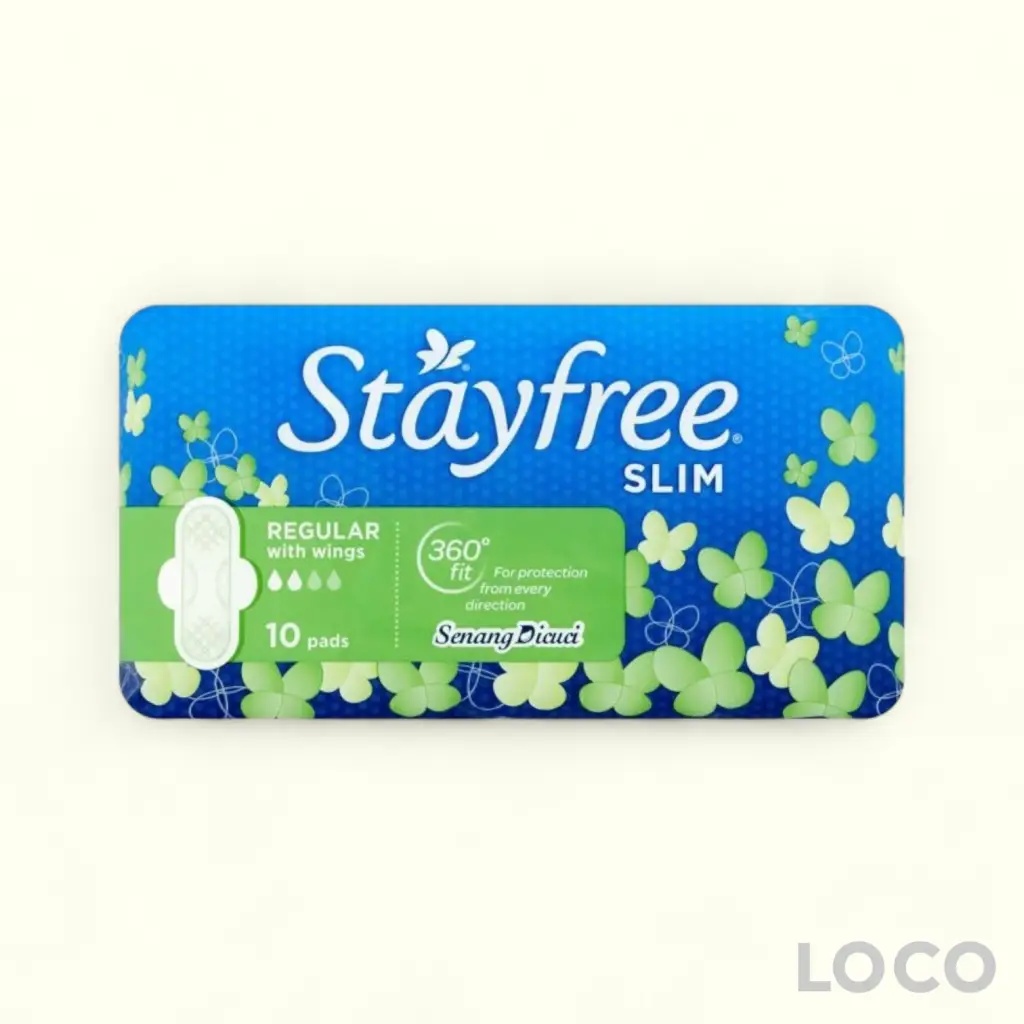
Stayfree Feminine Pads Cottony Soft Slim Wing 10S
Brand: Stayfree
Category: Health & Beauty > Personal Care > Feminine Sanitary Supplies > Feminine Pads & Protectors